Cryptodepression

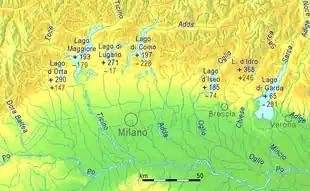
Prealpine lakes in Northern Italy by elevation (surface and deepest point elevation). Lake Maggiore, Lake Lugano, Lake Como and Lake Garda are cryptodepressions.

A cryptodepression is a depression in the Earth's surface that is below mean sea level, and which is filled by a lake. The term is derived from the Ancient Greek word 'hidden' and depression.